Sutil Island

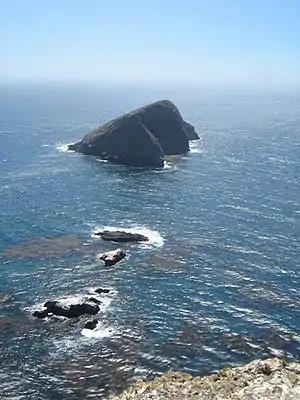
Sutil Island as seen from Santa Barbara Island

Sutil Island, formerly known as Gull Island, is a 13-acre rocky islet in the Channel Islands National Park, California, United States. It is named after a ship of the Galiano expedition of 1792. It is located 0.4 miles southwest of Santa Barbara Island. It is 300 feet high. The island is an important wildlife habitat, particularly for seabirds. It is an important nesting site for Brandt's cormorant and the endangered Guadalupe murrelet, and is the only breeding site on the pacific coast of the United States for the black storm petrel. It is also home to the island night lizard, which is only found on Sutil, Santa Barbara, San Nicolas and San Clemente islands. In 2019, biologists with the National Park Service found evidence of a brown booby chick having hatched on the island, part of a general northward migration of the bird.